Sven Ulreich

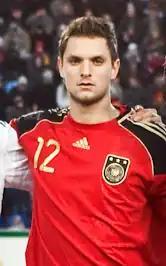
Ulreich with Germany U21 in 2010

Ulreich was a member of the Germany U16, Germany U19, Germany U21 teams, and received a single call-up for the senior team in 2019, though he did not feature in a match.